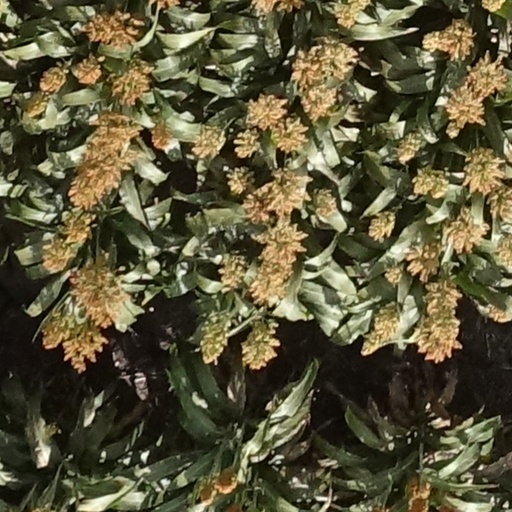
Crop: sorghum